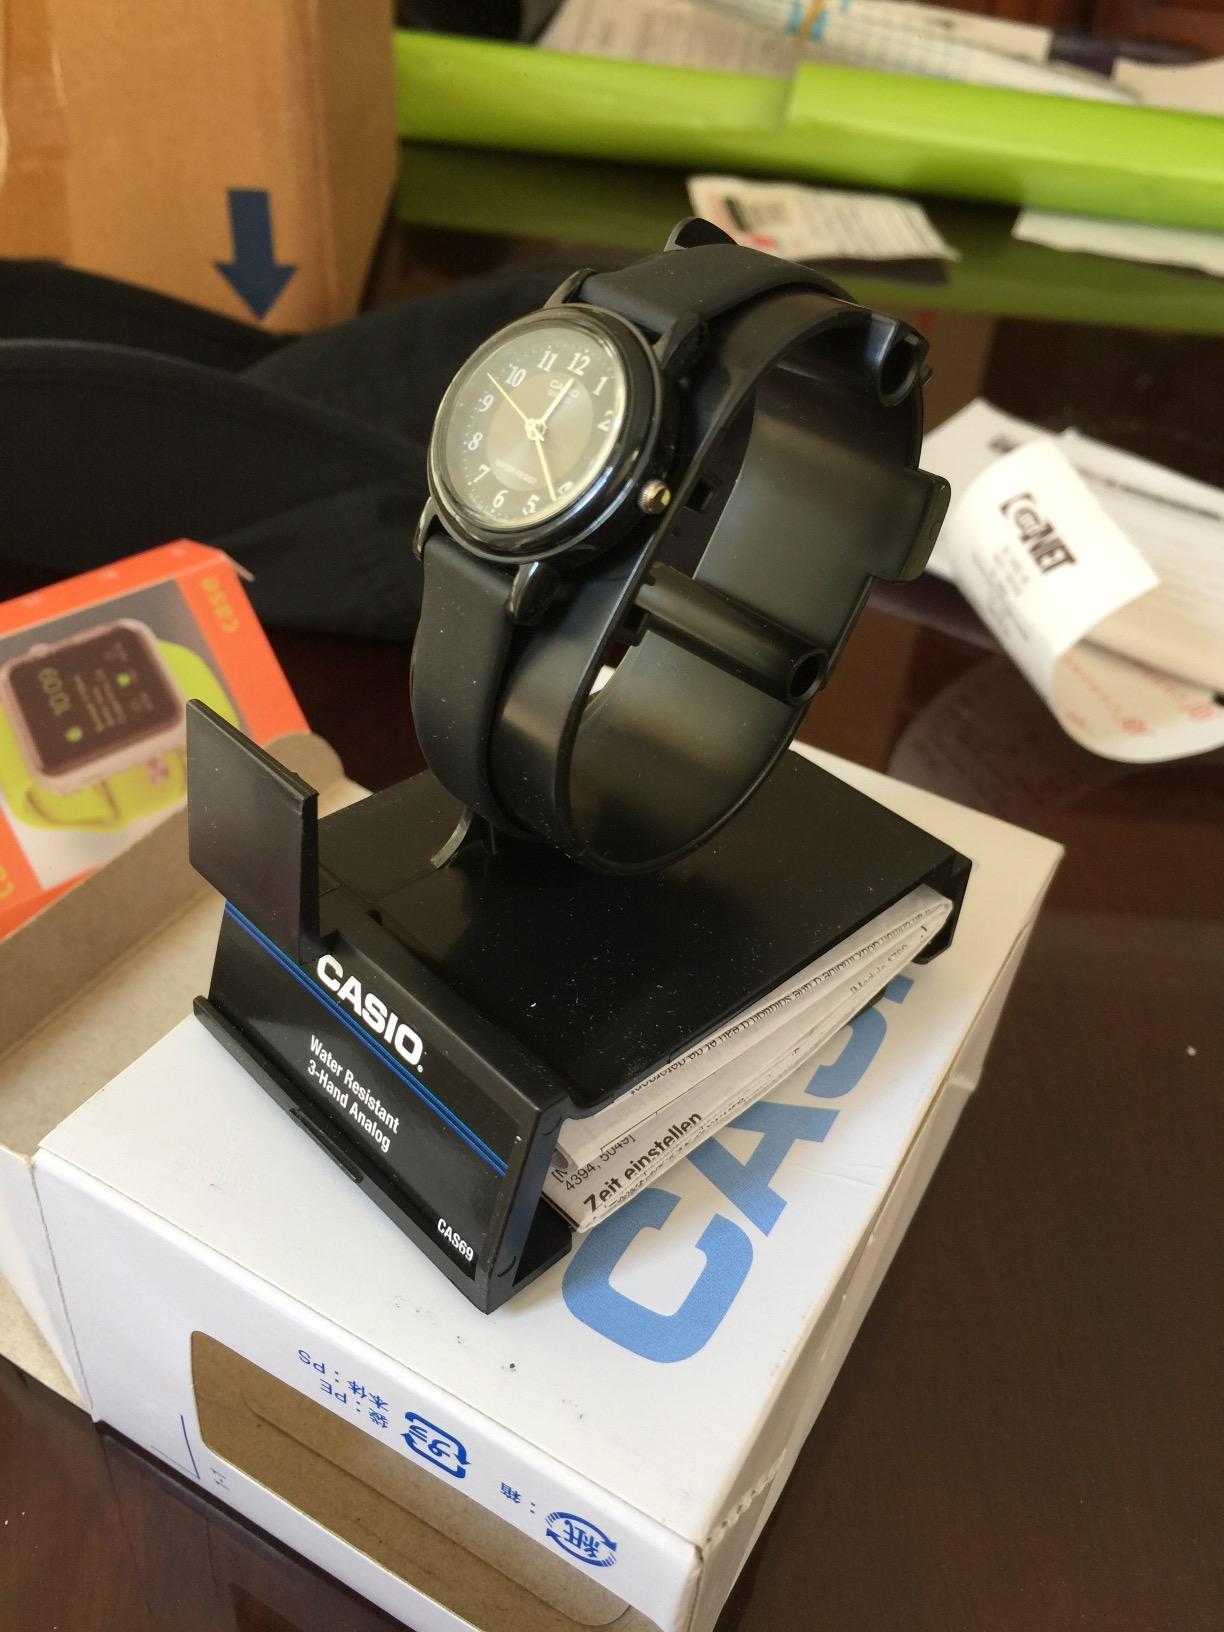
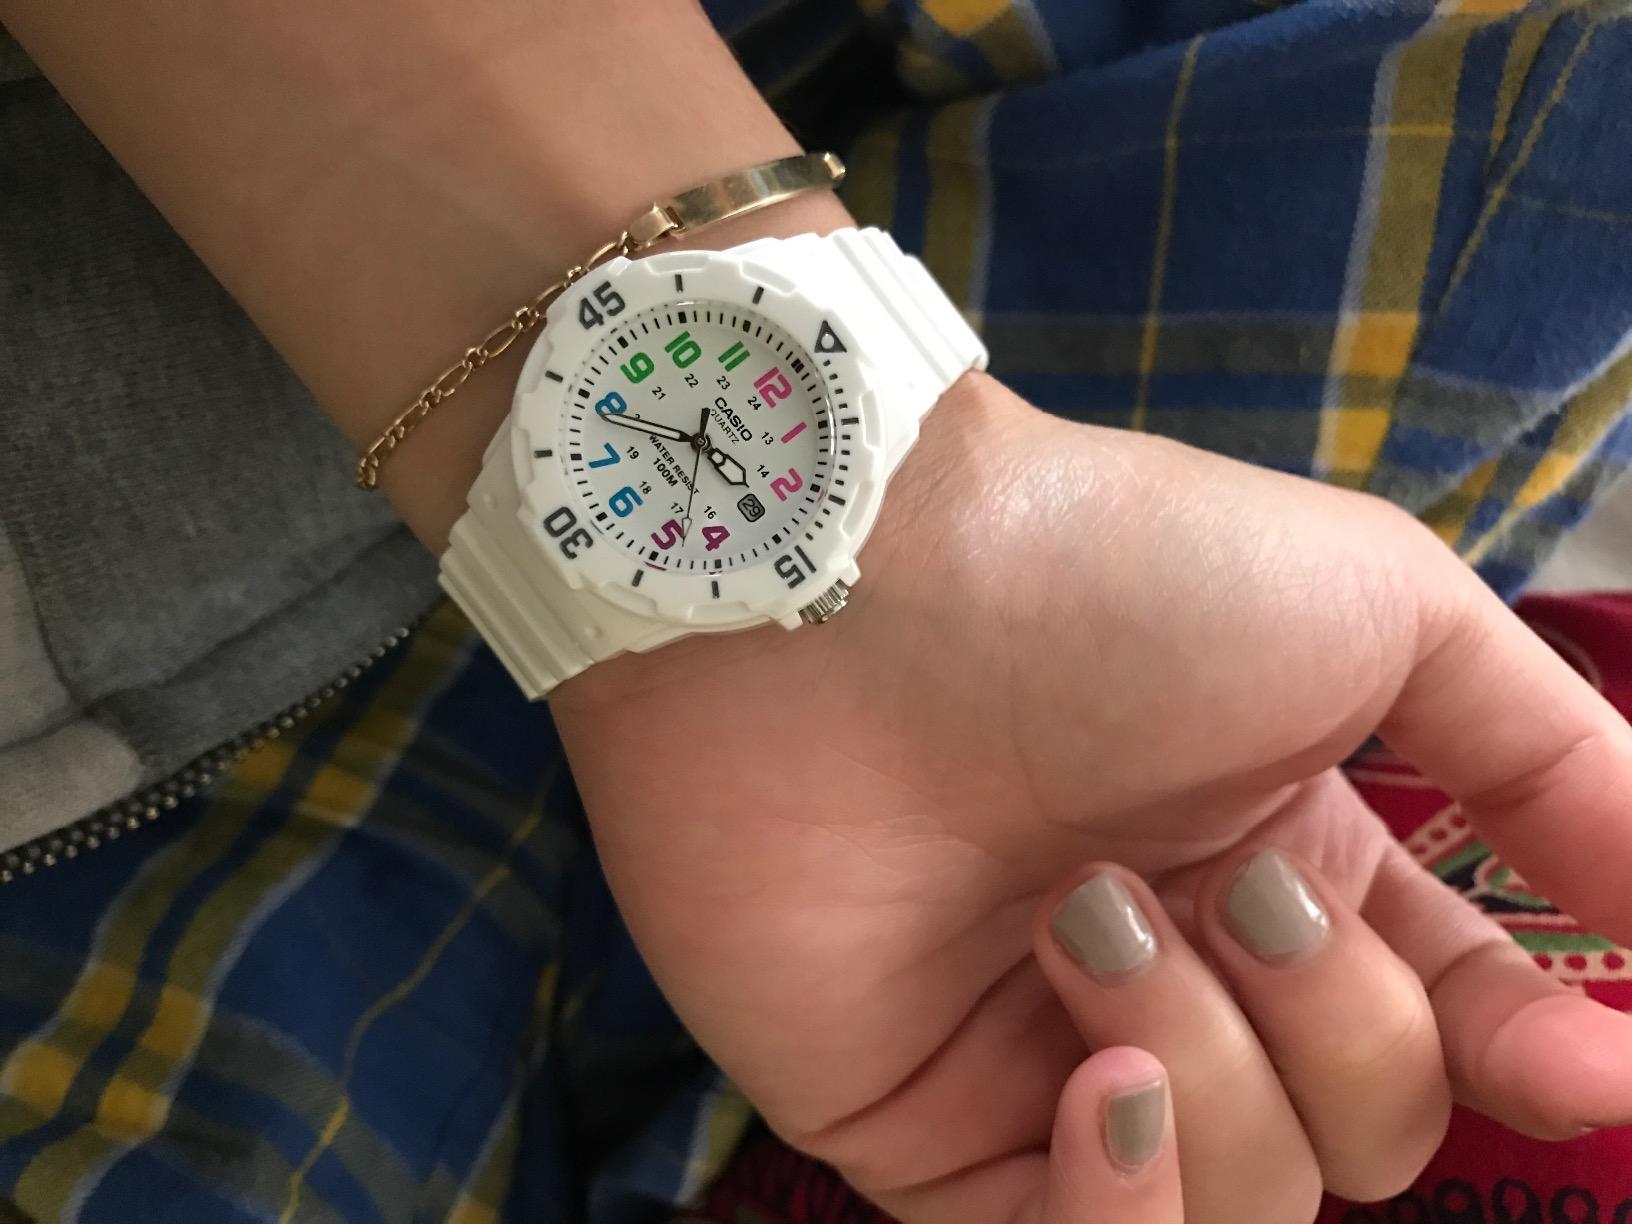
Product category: accessories_watch
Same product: no